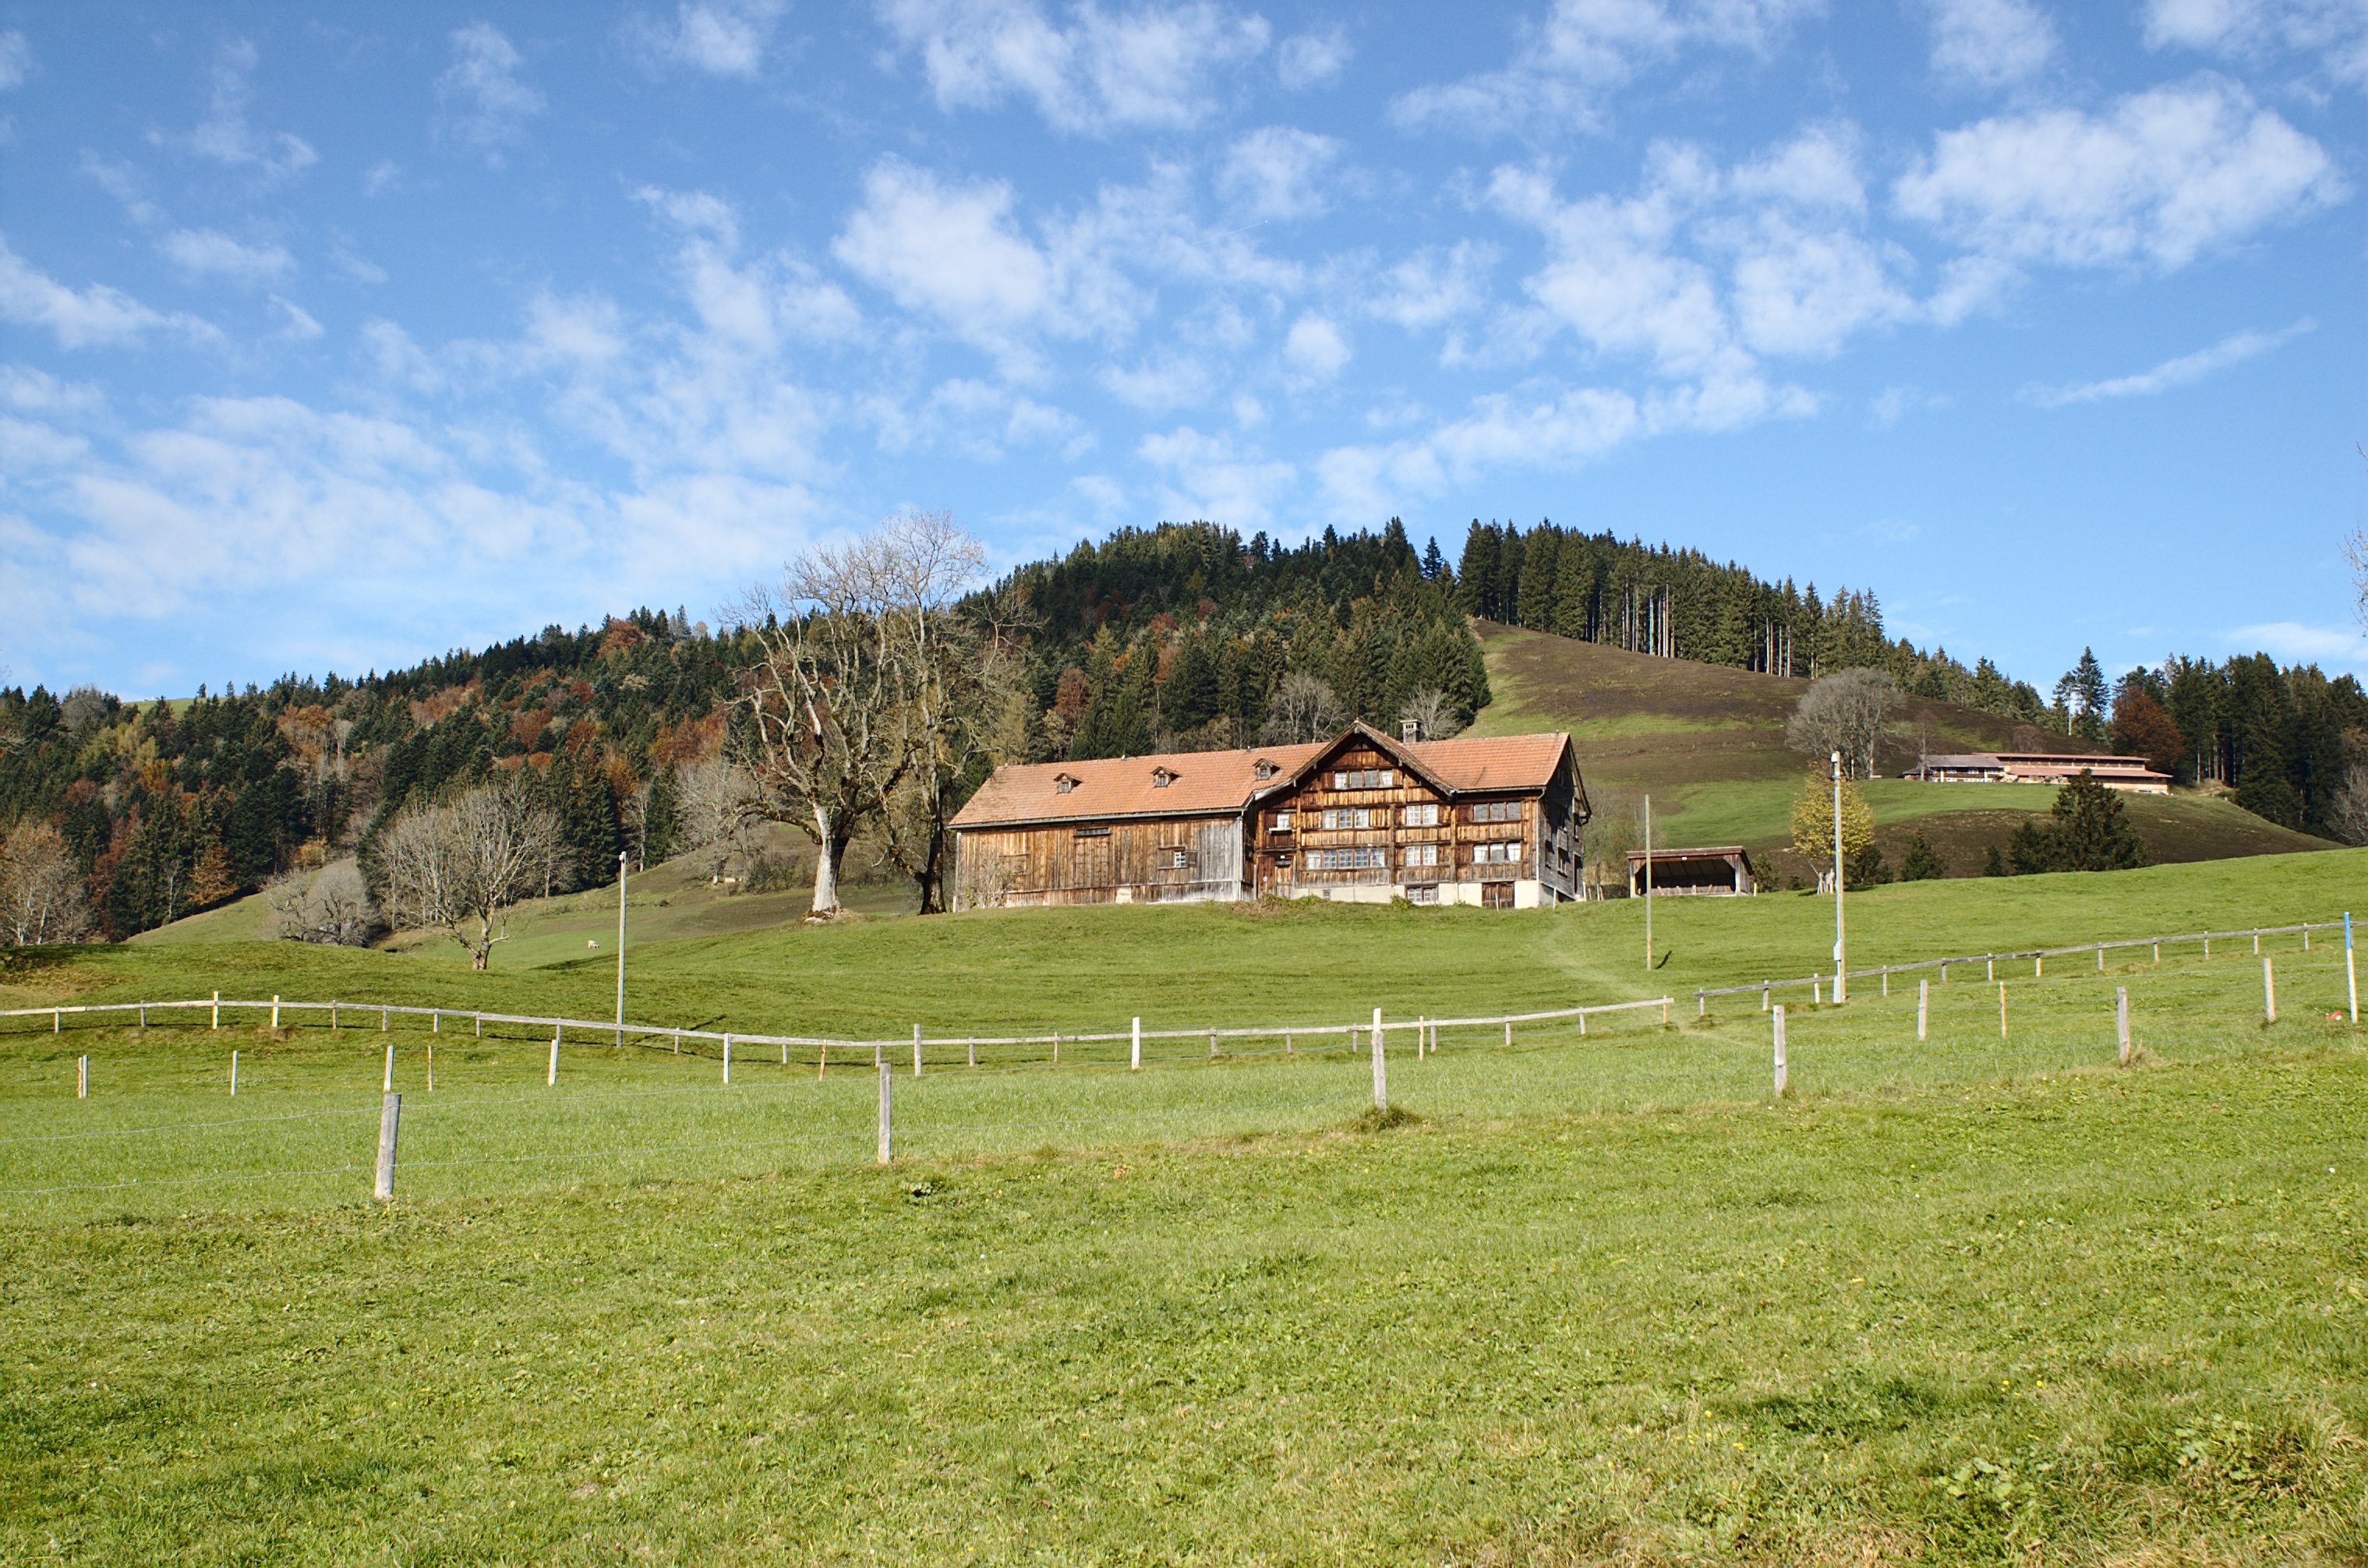
landscape, nature, forest, grass, mountain, field, farm, lawn, meadow, prairie, hill, barn, harvest, pasture, ranch, autumn, agriculture, tourism, plain, farmer, grassland, switzerland, estate, tradition, idyll, bauer, rural area, canton of appenzell